Beryllium

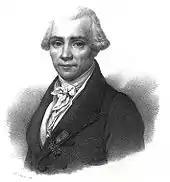
Louis-Nicolas Vauquelin discovered beryllium

Early analyses of emeralds and beryls by Martin Heinrich Klaproth, Torbern Olof Bergman, Franz Karl Achard, and always yielded similar elements, leading to the mistaken conclusion that both substances are aluminium silicates. Mineralogist René Just Haüy discovered that both crystals are geometrically identical, and he asked chemist Louis-Nicolas Vauquelin for a chemical analysis.